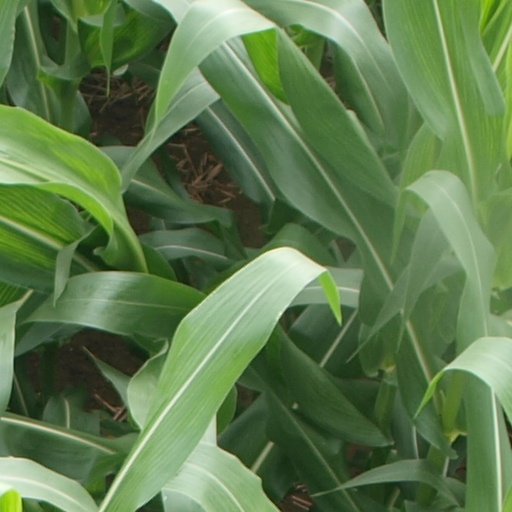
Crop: maize; corn